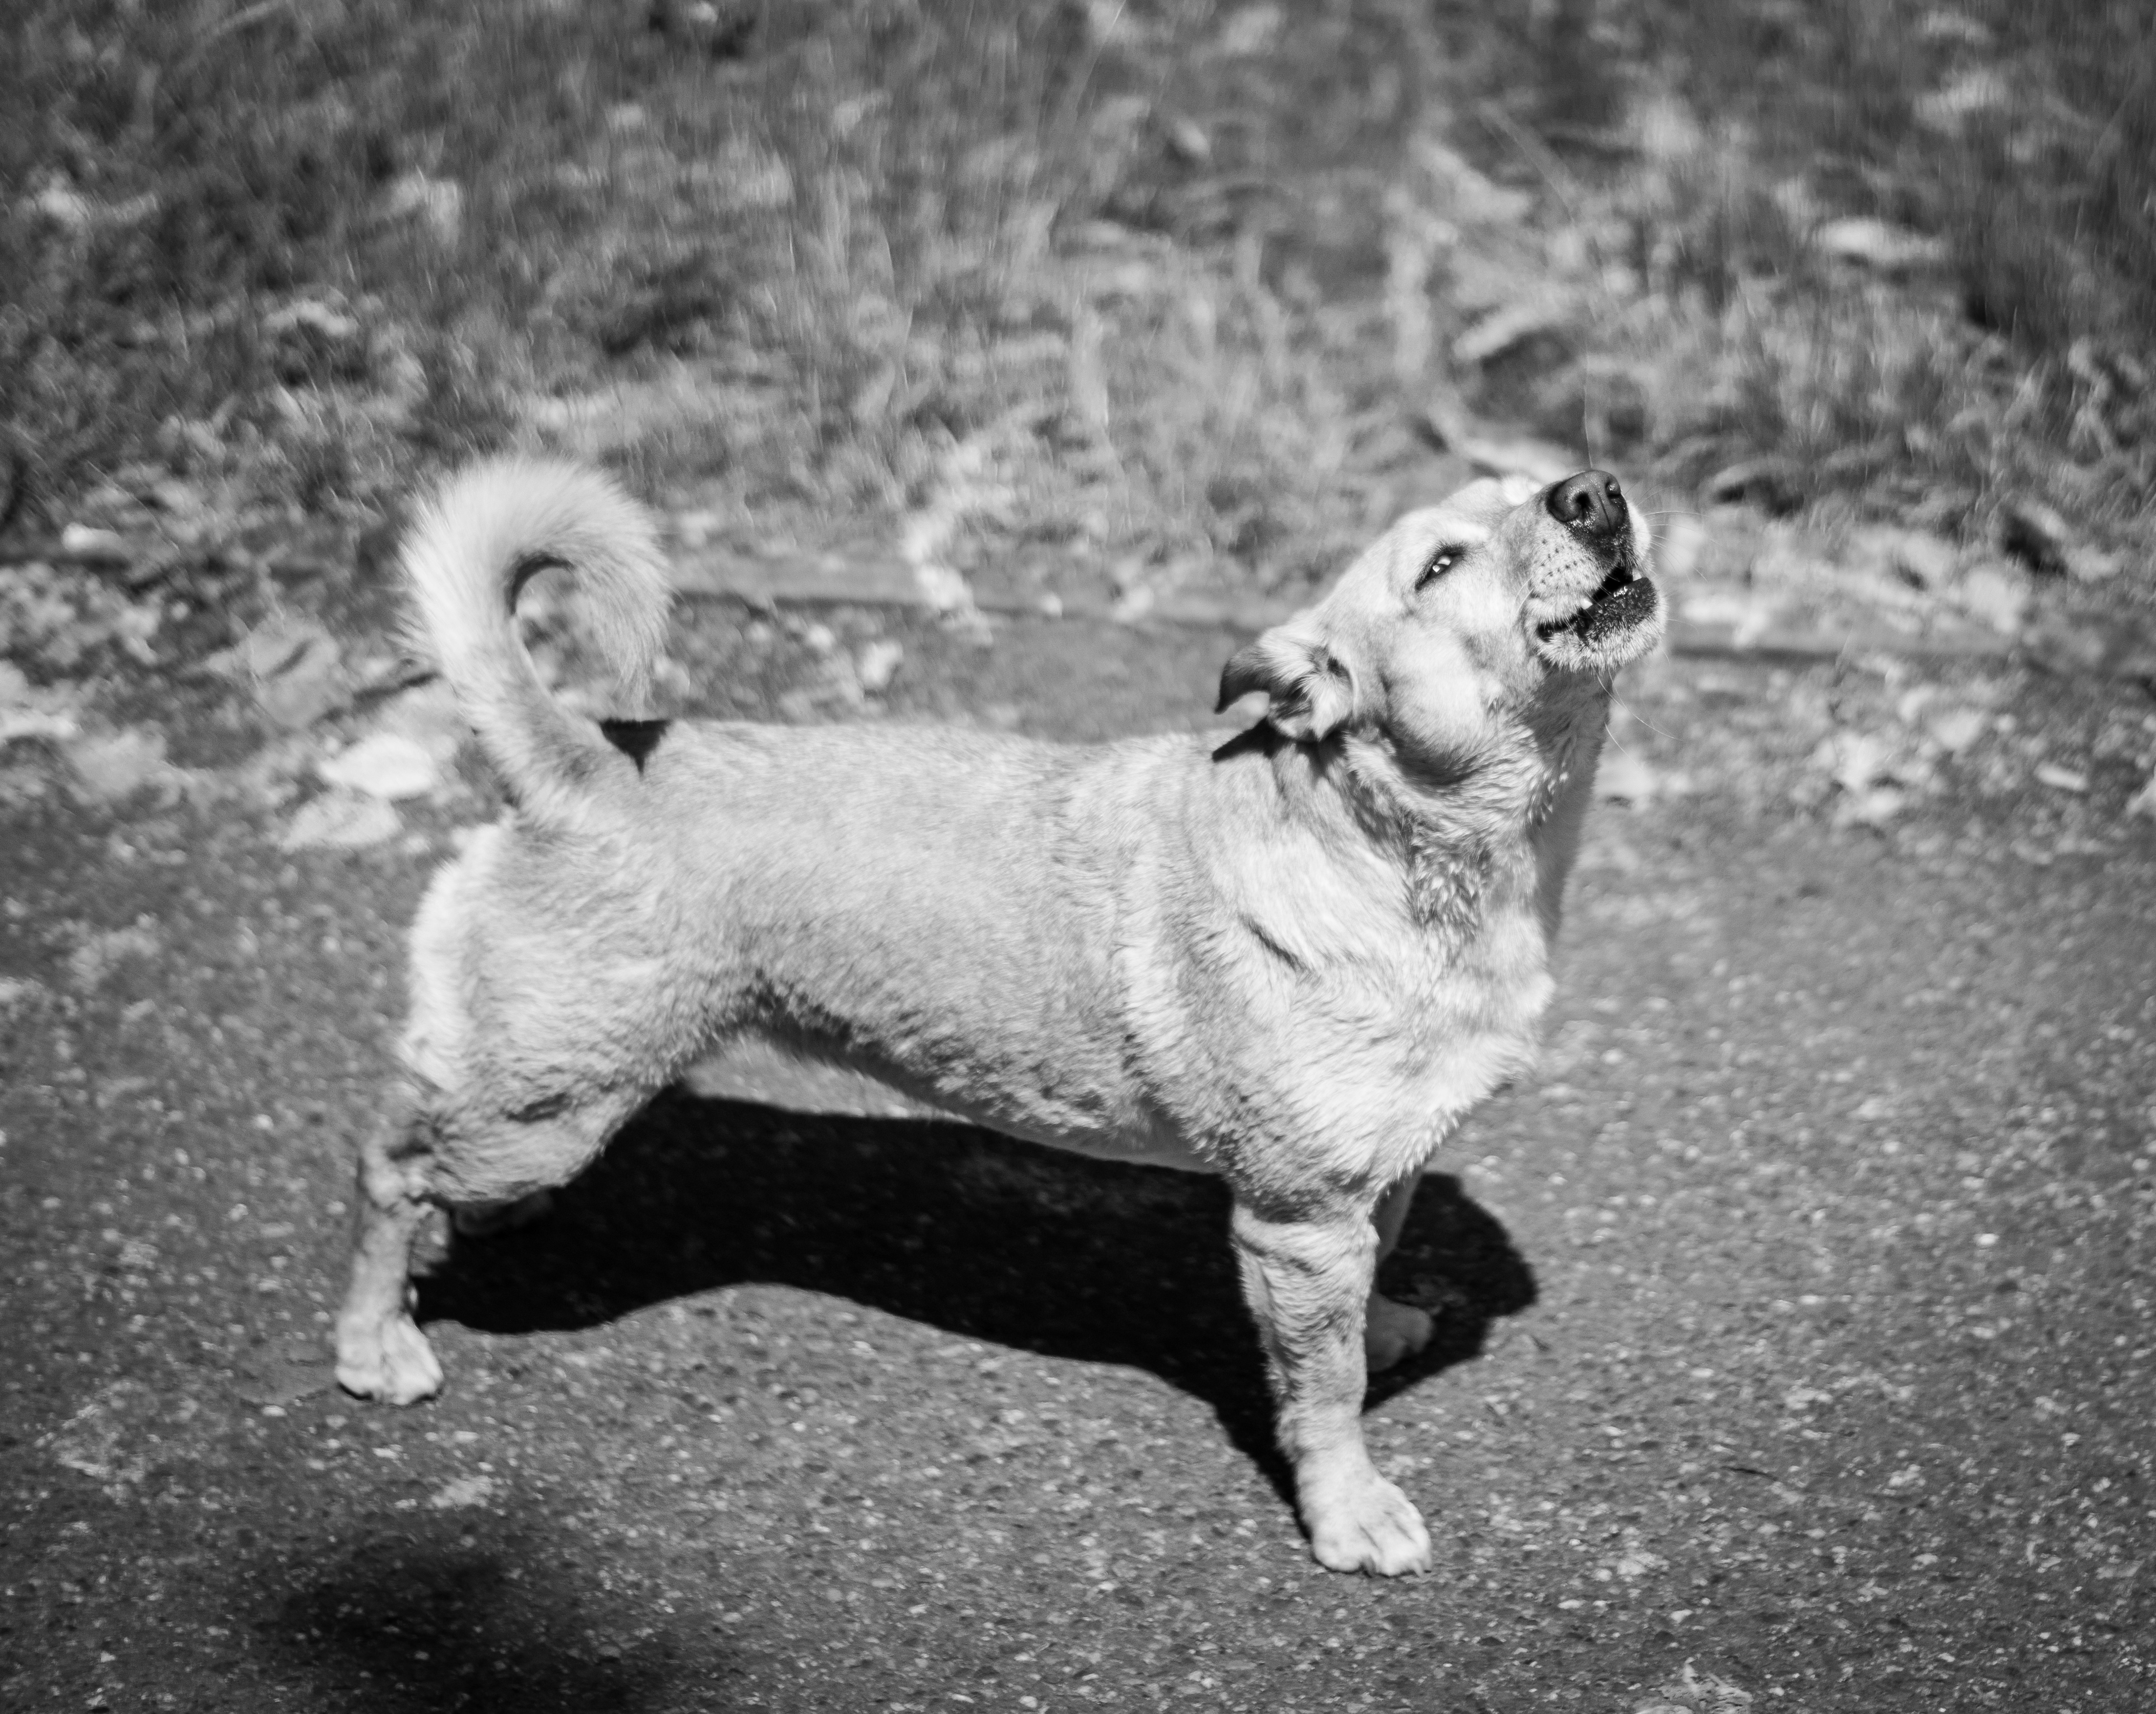
black and white, dog, bark, mammal, monochrome, pug, vertebrate, dog breed, sonystreetphotographer, yell, squint, monochrome photography, dog like mammal, dog breed group